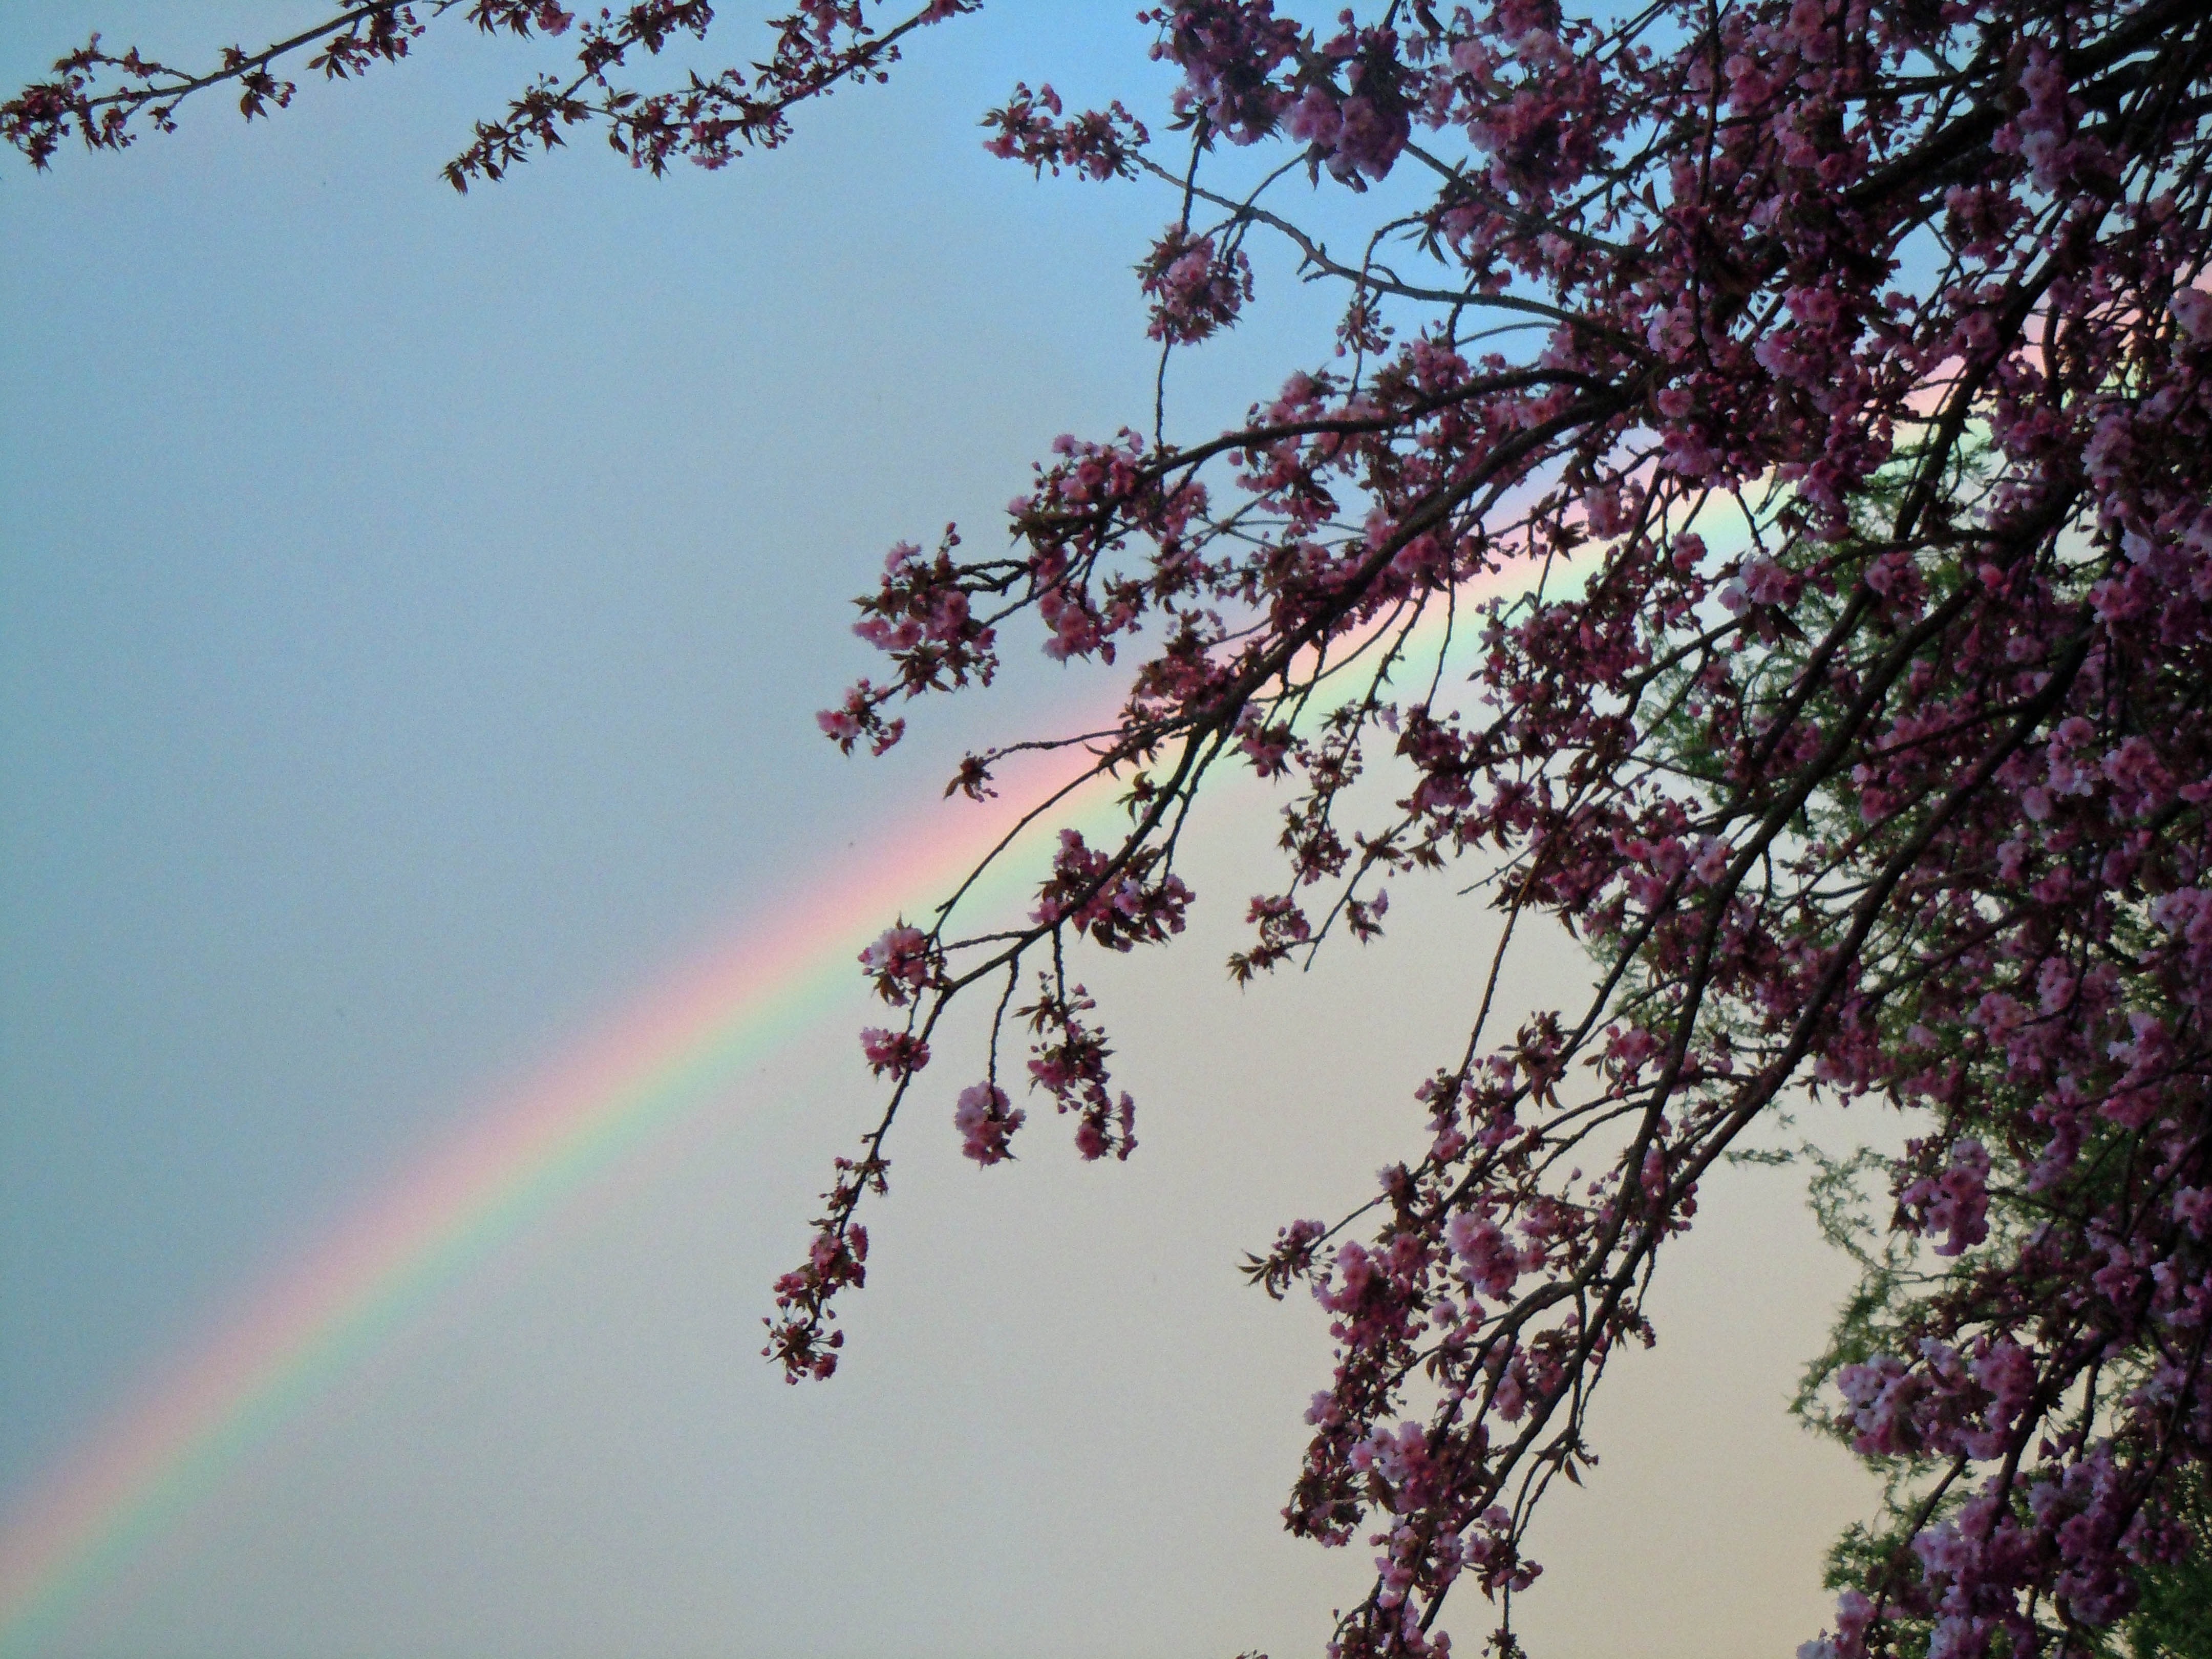
tree, nature, branch, blossom, cloud, plant, sky, sunlight, morning, leaf, flower, purple, spring, pink, flora, cherry blossom, twig, rainbow, cherry blossoms